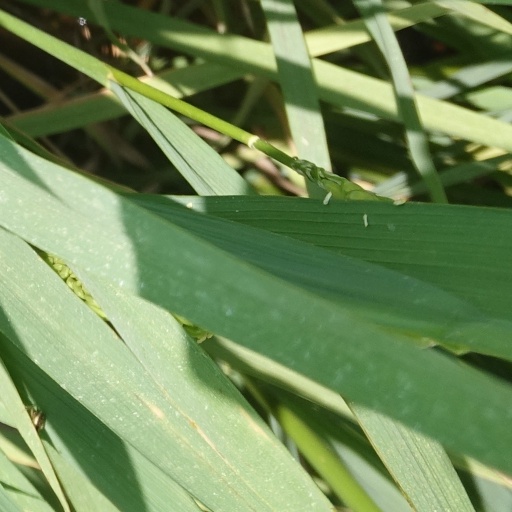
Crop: rice